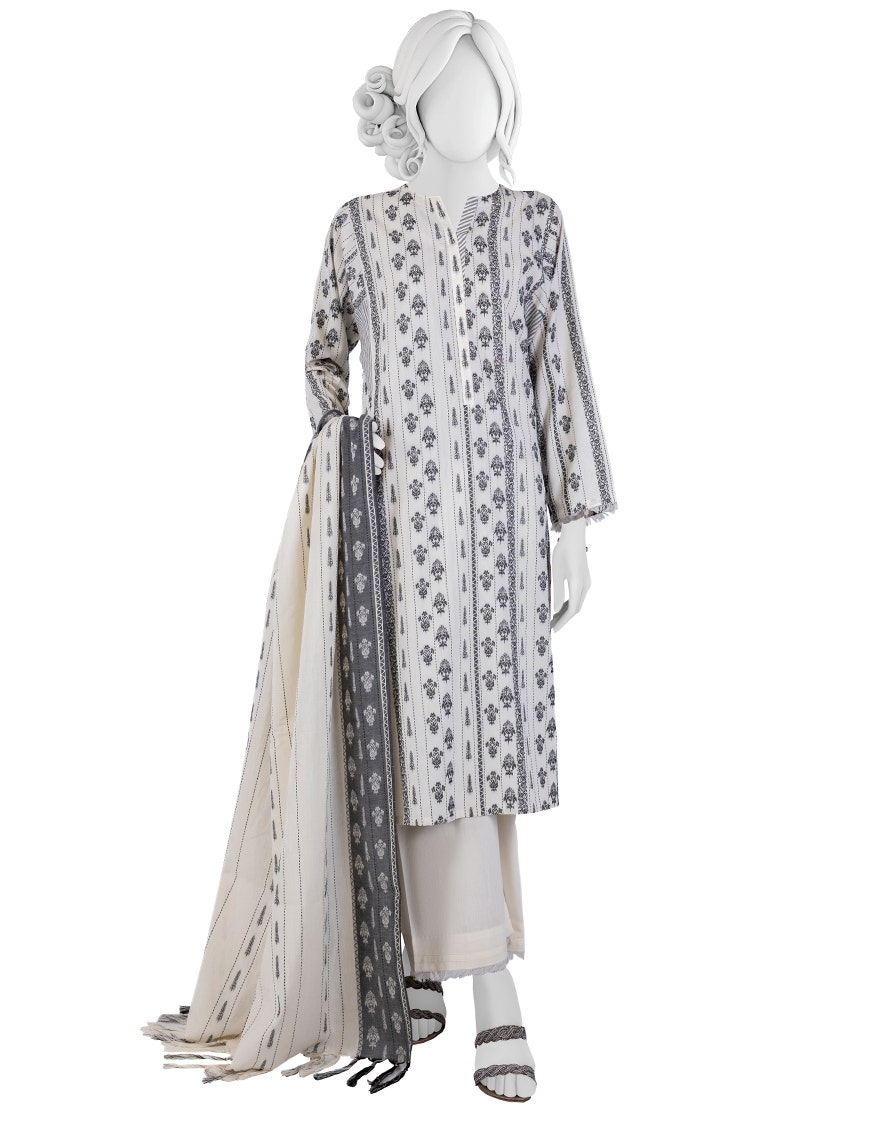
silver multi embroidered salwar suit